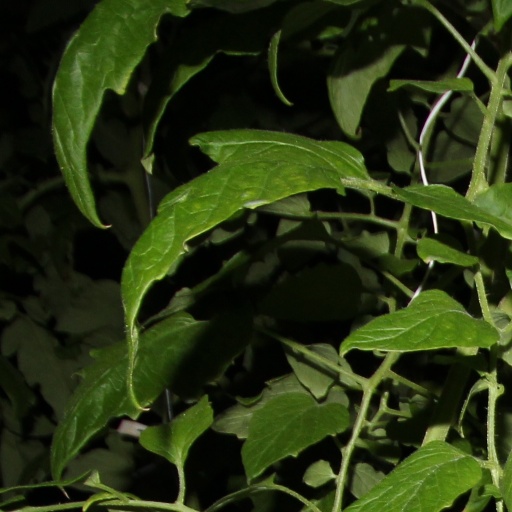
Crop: tomato